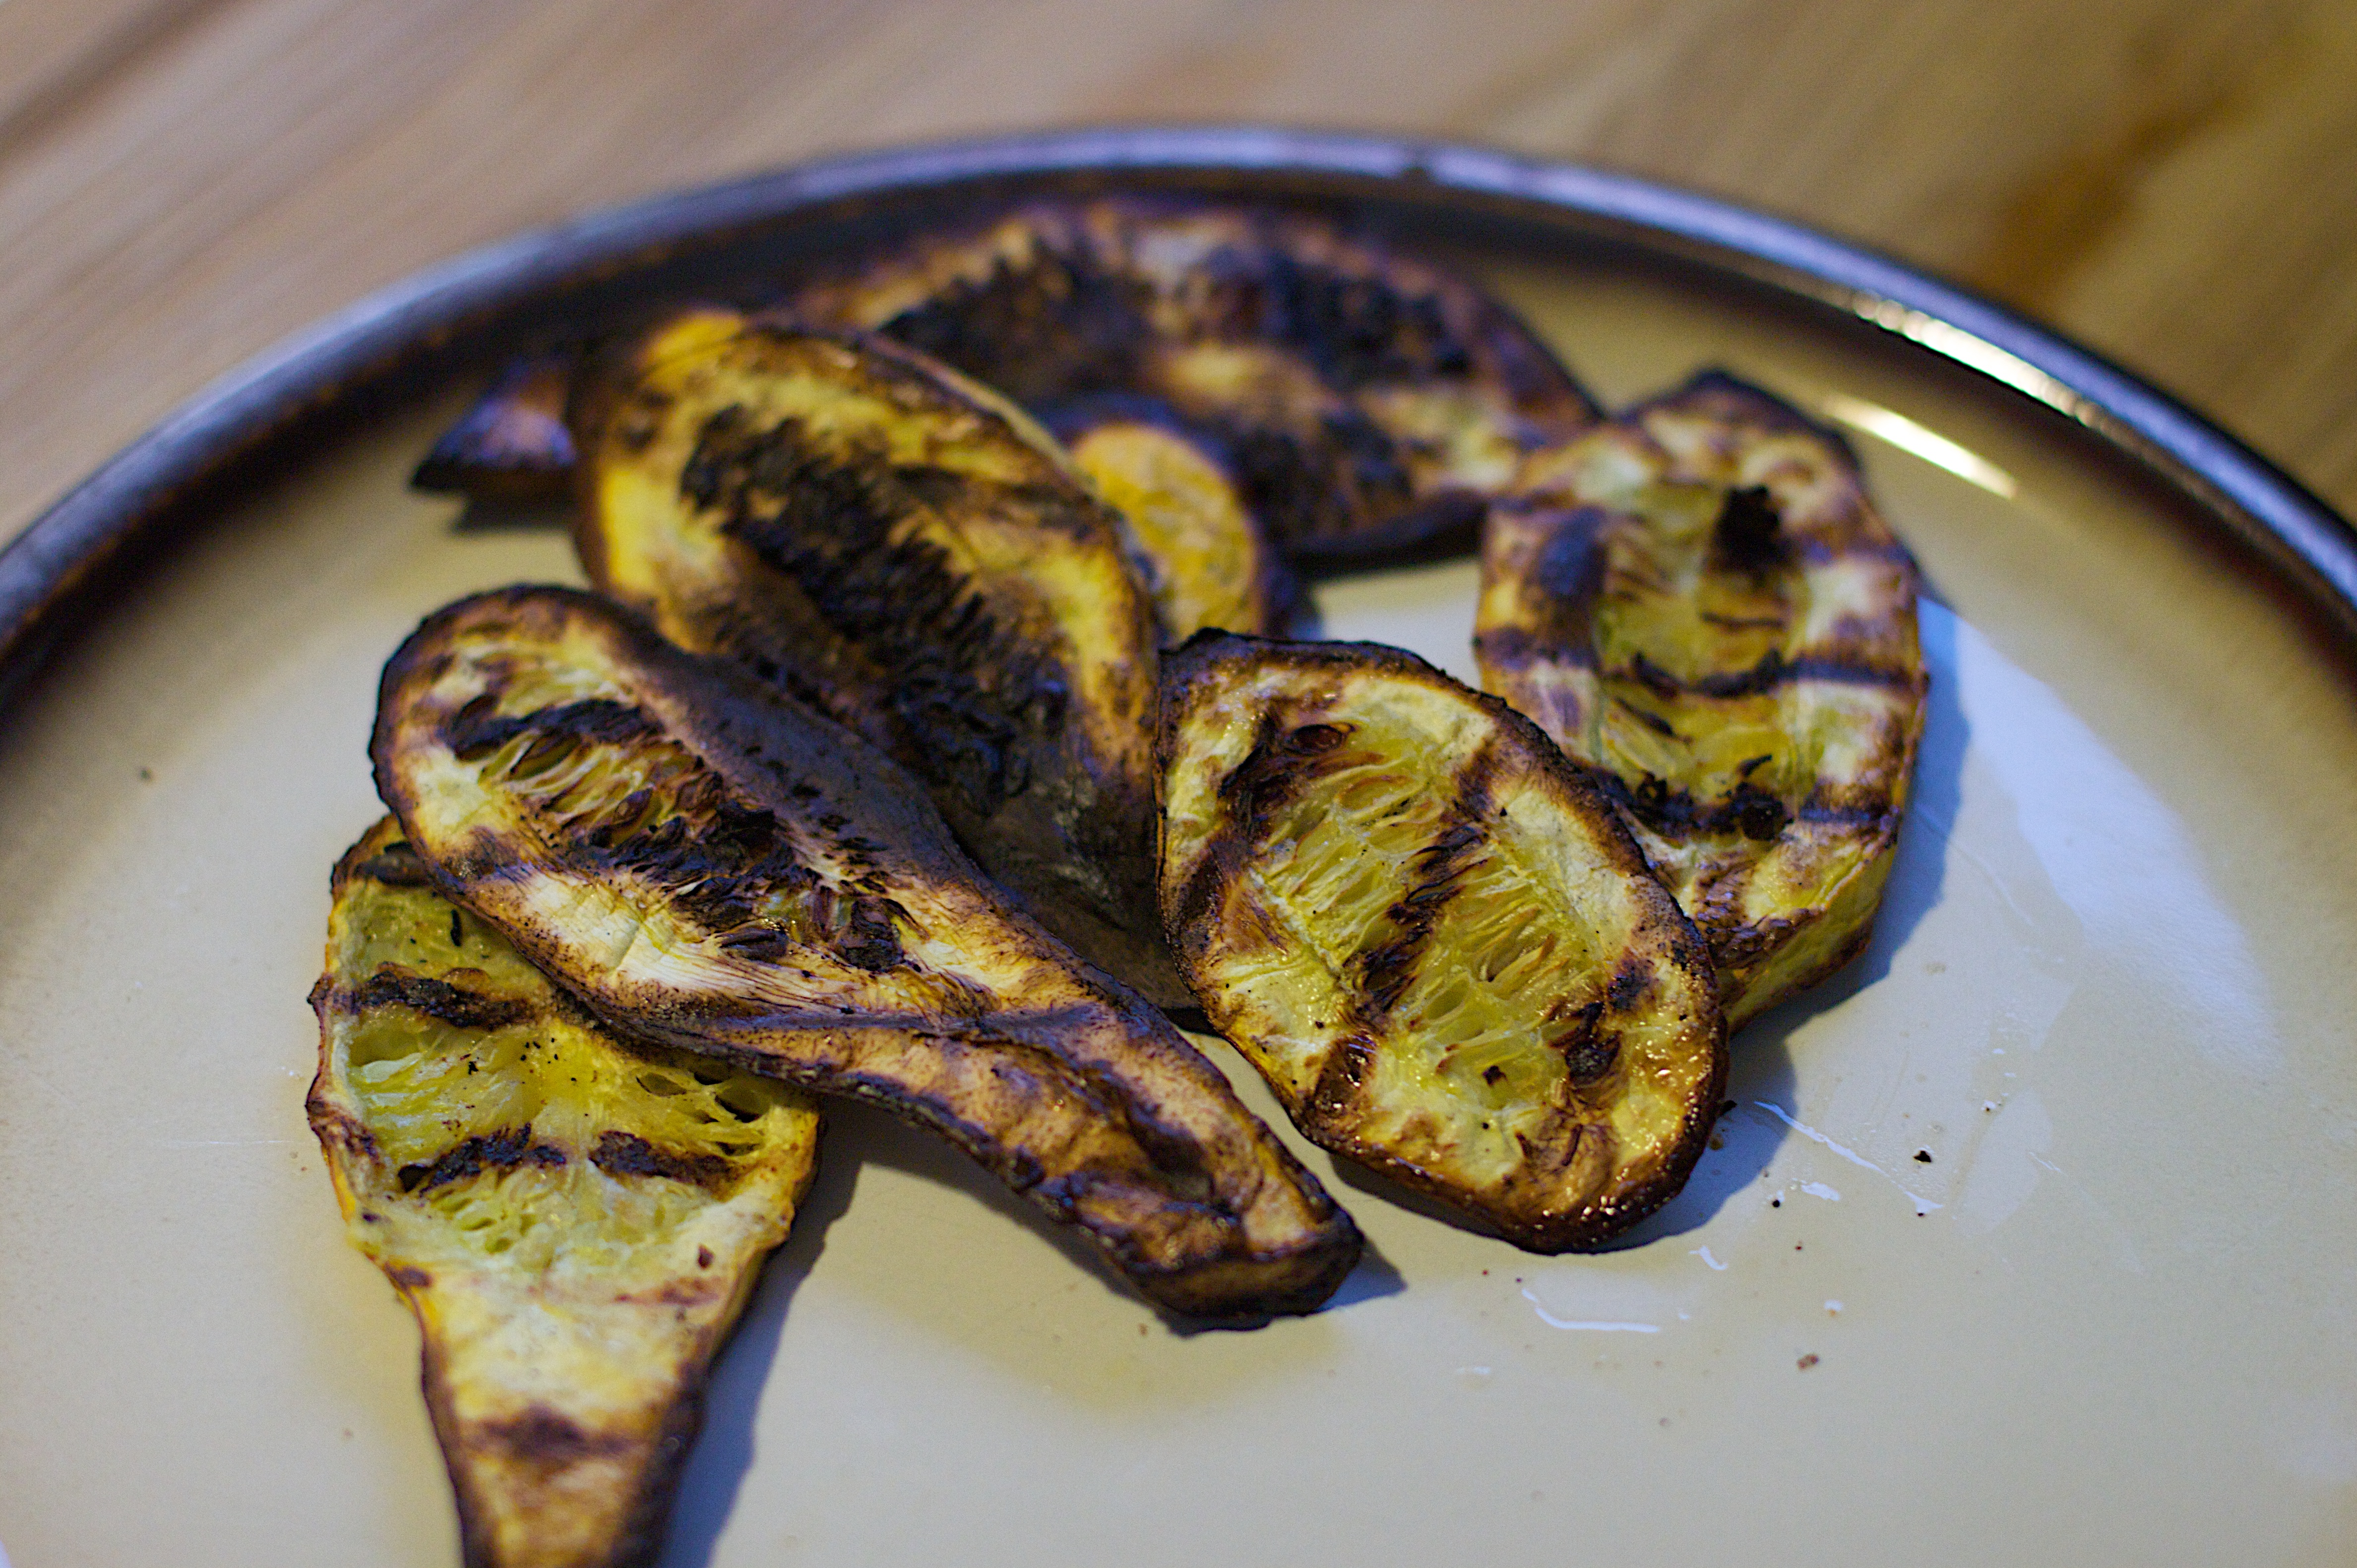
plant, fruit, dish, meal, food, produce, vegetable, breakfast, cuisine, cucurbita, flowering plant, land plant